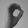
ASL letter: O